Nature Reserve Bosco di Alcamo

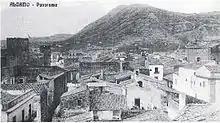
An old photo of Mount Bonifato without its wood.

Until the 19th century the Natural Reserve Bosco di Alcamo was covered with a broad-leaved wood which disappeared because of man's action. Since 1921 it has undergone a reforestation work with Aleppo'pine, cypress and umbrella pines. Later there was the gradual reappearance of species of local broad-leaved plants. In the recent history wildfires started to become a serious topic in the natural reserve.